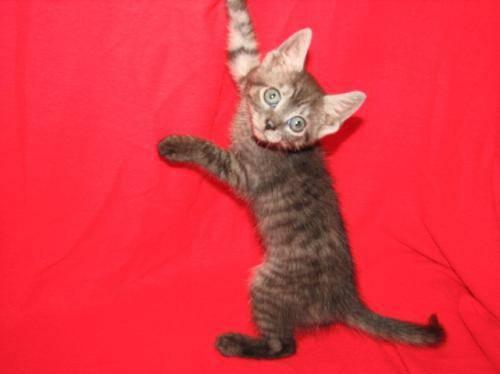
cat